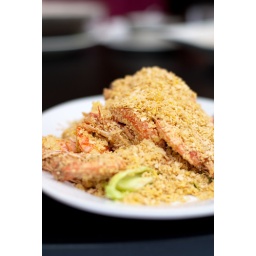
Delicious Chinese seafood dish in white plate